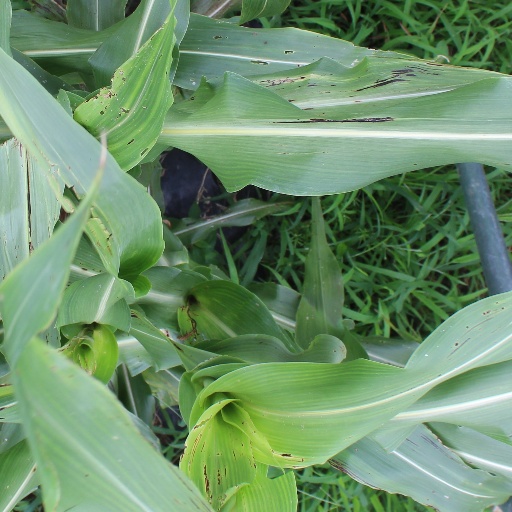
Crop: sorghum